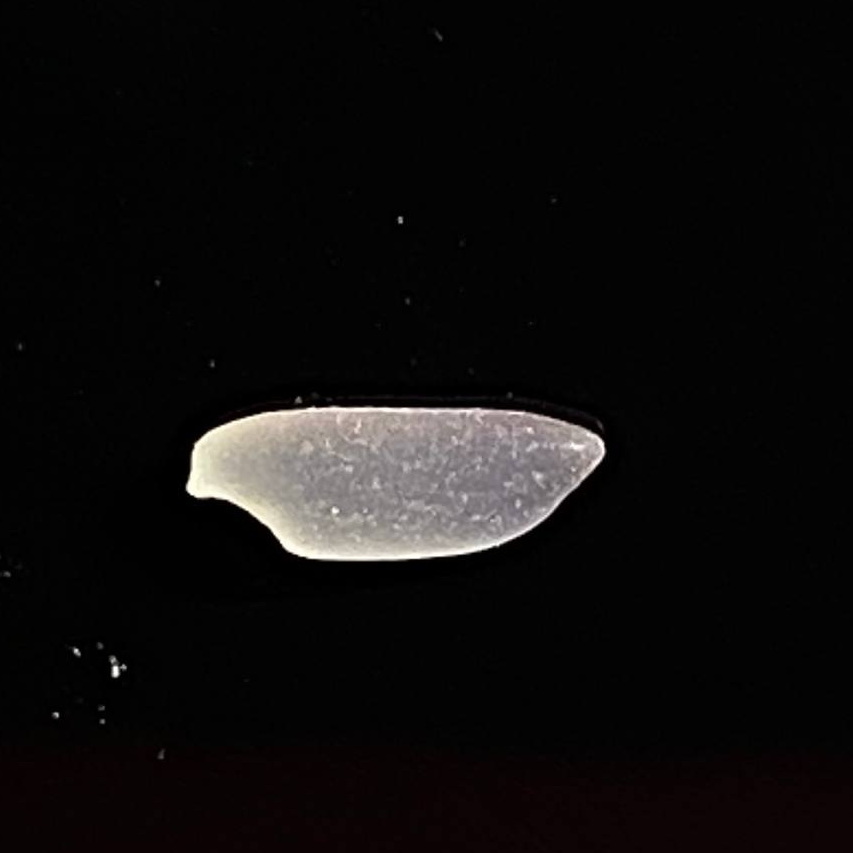
Rice variety: Katarivog